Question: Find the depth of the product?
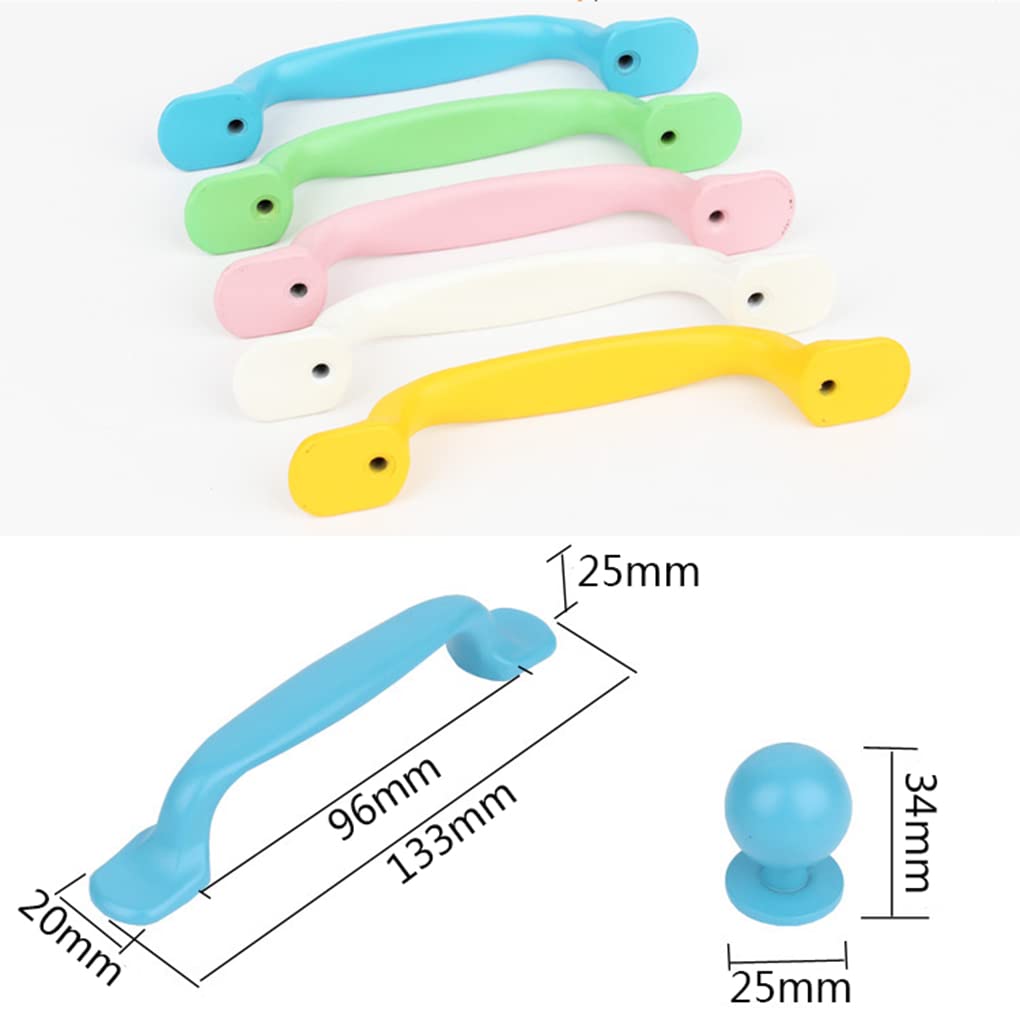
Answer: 133.0 millimetre